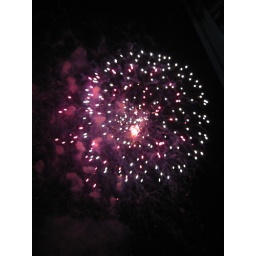
Fireworks from the walking bridge downtown. These were in honor of the last night of the music festival, Riverbend